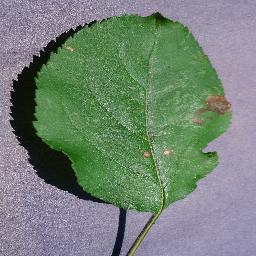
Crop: apple
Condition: black_rot